Ancient furniture

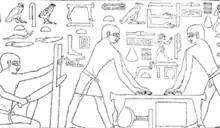
Egyptian carpenters making furniture

In ancient Egypt, the first occurrence of saws was saw knives with curved edges, teeth on one side of the blade, and rounded blunt noses. These originated from the earliest parts of Egyptian history. However, as the material conditions of Egyptian carpenters improved, so did the tools. Sometime between 4500 and 4400 BCE during the First Dynasty, flint saws and knives were replaced with copper tools. Also in the first dynasty, the pull-saw was introduced. This saw was thin bladed with uncanted teeth. Unlike other saws, the teeth of the saw face in the direction of the handle and do not extend over the entire length of the blade. Pull-saws had increased accuracy, provided greater ease of movement, made cutting large timber logs easier, and had superior workability. This was done through the unique knob on the handle. The knob was downward turned on the handle. Some of these benefits resulted from how the saw was pulled instead of pushed. While manufacturing goods the carpenter's free hand was needed to secure the furniture. This led to the saws used to cut designs or joints usually being one handed. Two-handed saws allowed the carpenter to put his bodyweight behind the thrusting action. Sturdy frames, wedges, tourniquets, and weights were used to support the beam. Beams would have their edges beaten out and their teeth punched out. The edges were beaten out because this added hardness and durability. It was not an uncommon result for the teeth to be flat blunted, or irregular in shape and pitch. During the production of saw blades, wedges were needed to prevent the blade from jamming in the resinous kerf. Such an event could leave marks on the worked surface of the wood.